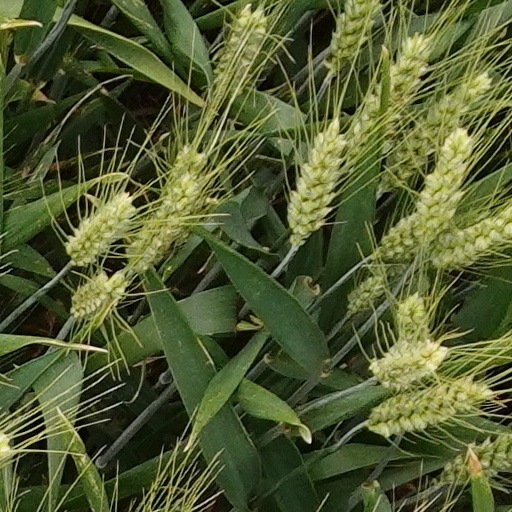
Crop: wheat